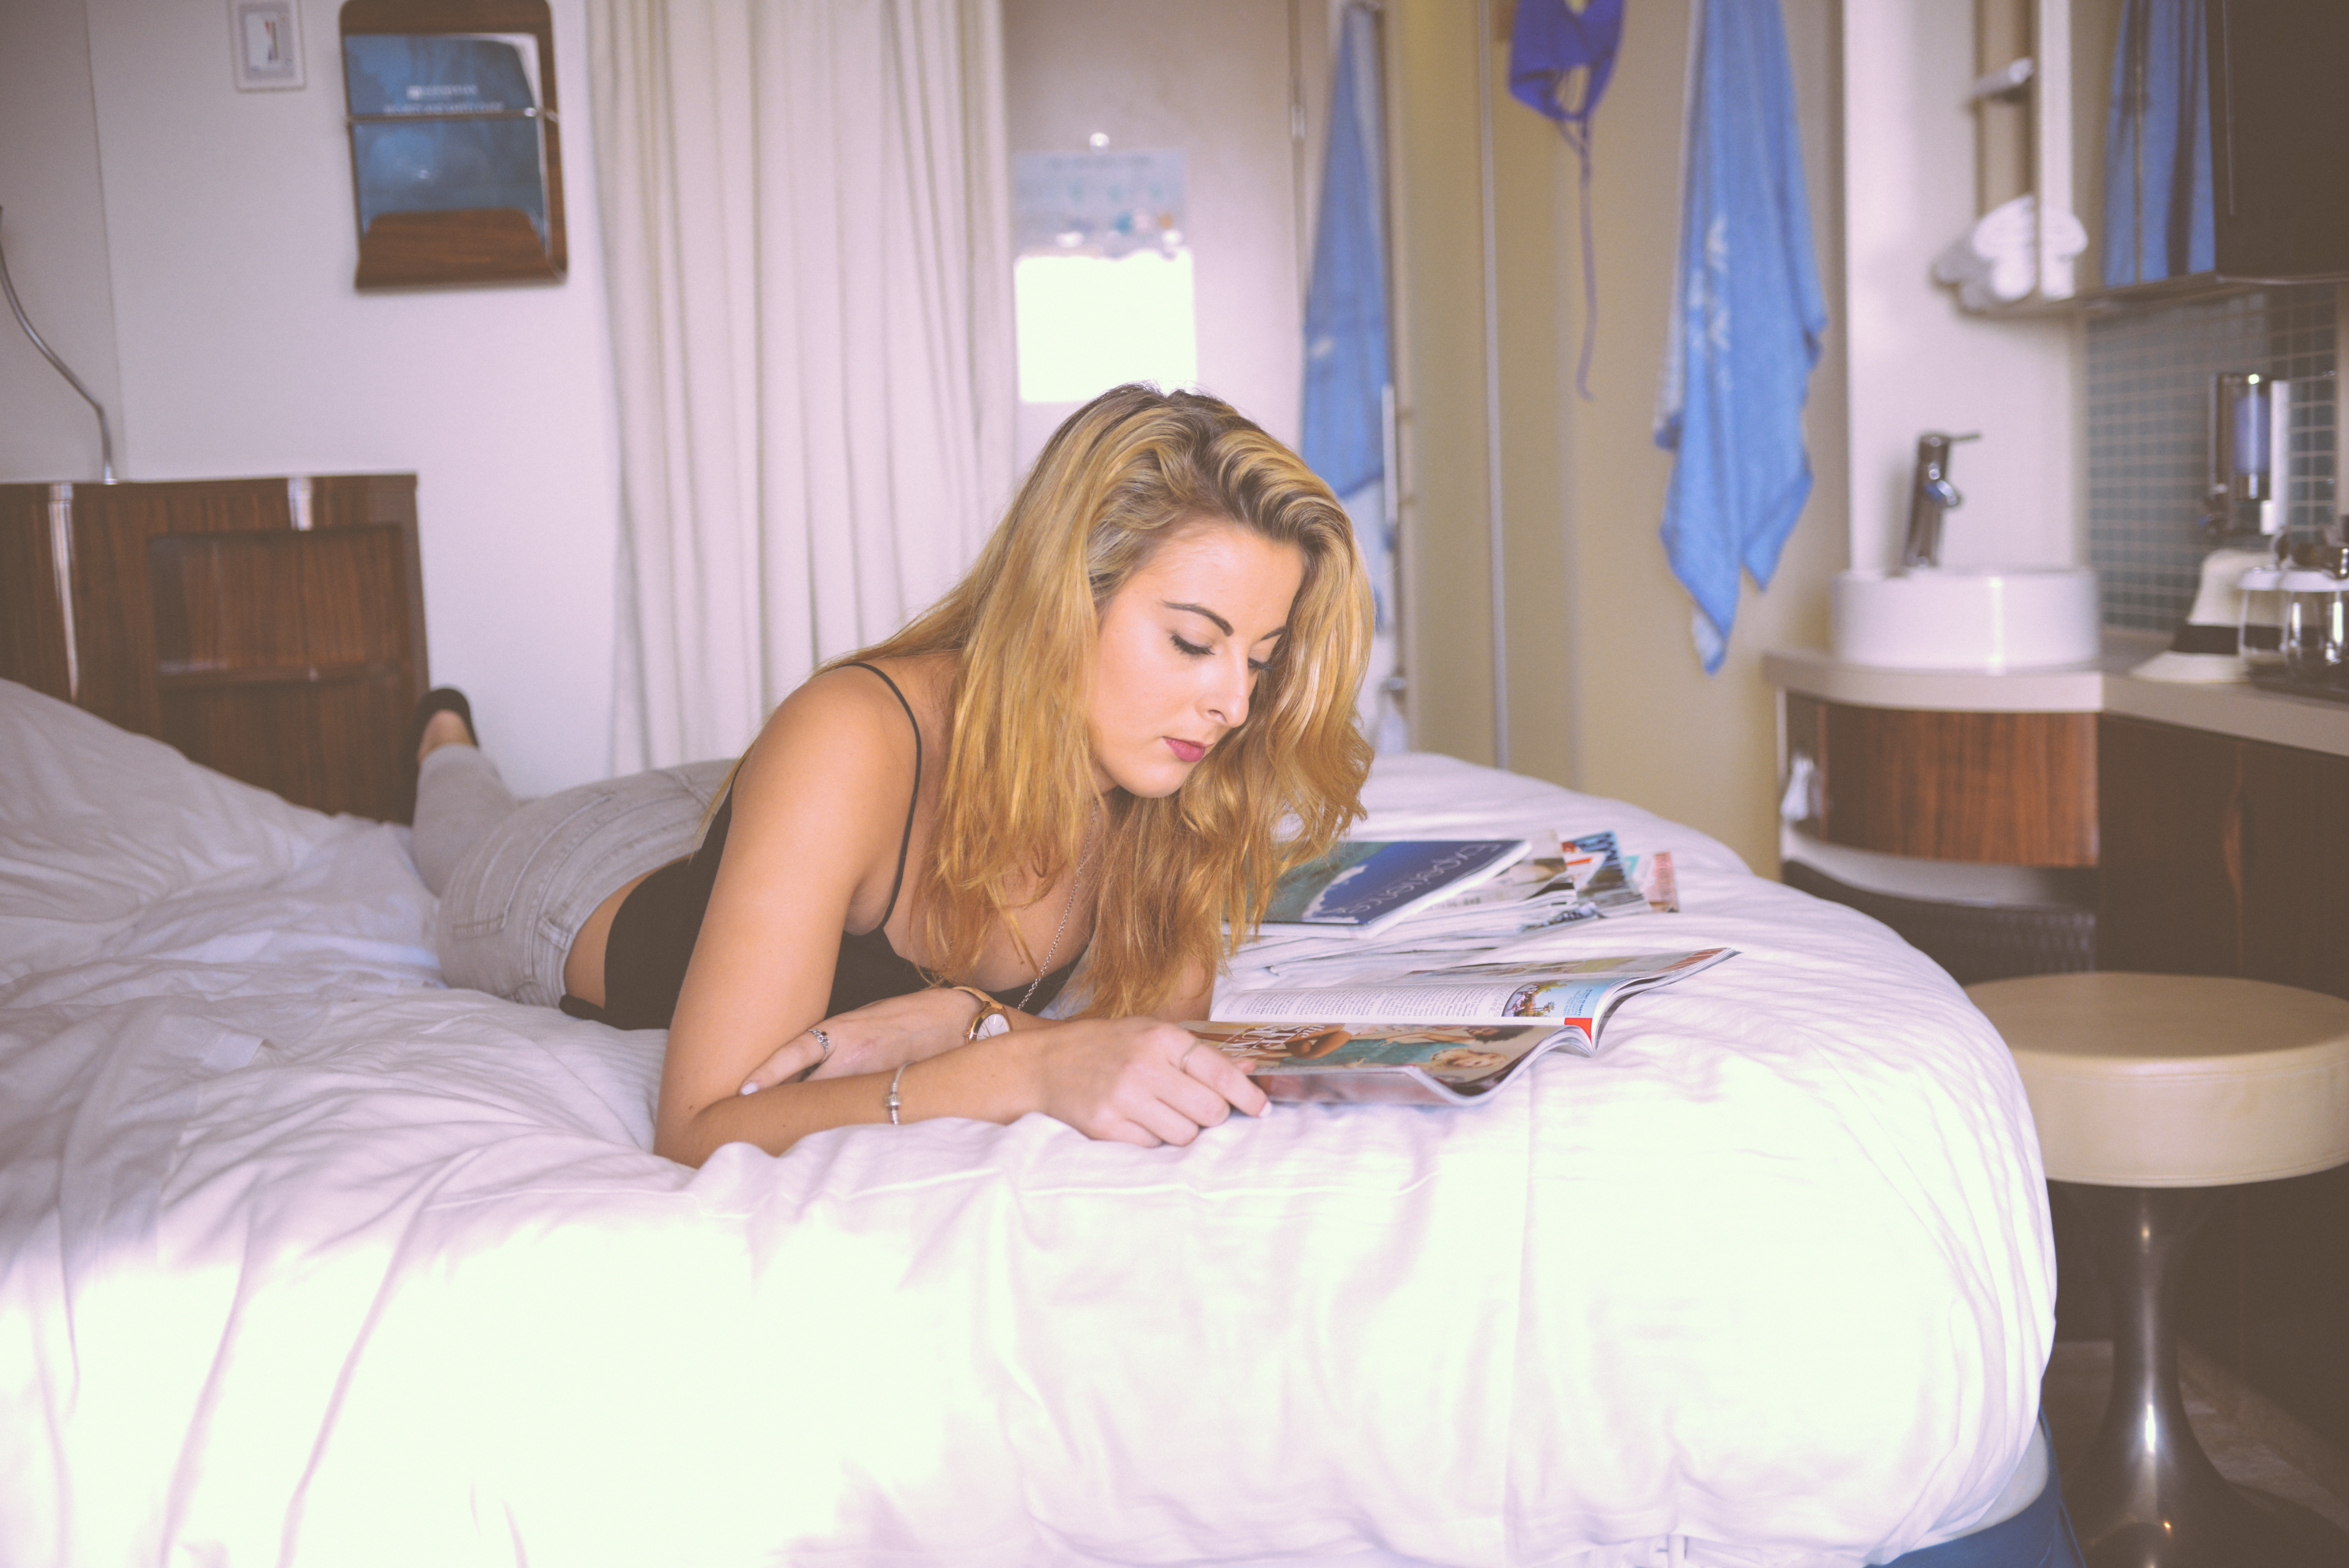
person, woman, hair, reading, vacation, newspaper, leg, magazine, holiday, room, bedroom, mouth, hotel, bed, blond